Impact of the COVID-19 pandemic on religion

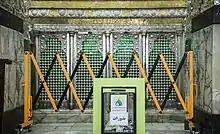
Closed Shah Abdol-Azim Shrine in Rey, Iran

By mid-March the Maronite Church in Lebanon authorized the reception of the Eucharist in the hand, a practice previously not permitted, to stem the spread of the virus. Some parishes allowed for two lines of communicants: one for those who wished to receive traditionally on the tongue and those who wished to receive in the hand. This led to protests from traditional Maronites, including an 8 March incident in an Ajaltoun church where protesters shouted "We are the Church" in response to a priest requesting obedience to Church requests.